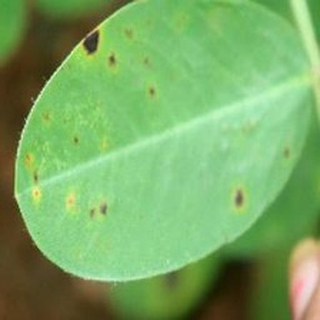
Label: groundnut_early_leaf_spot